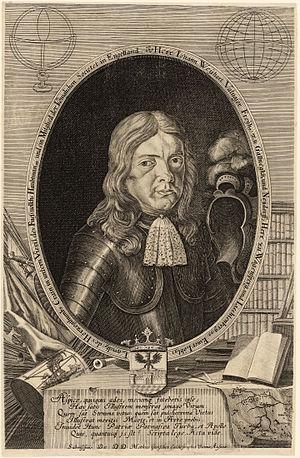
Janez Vajkard Valvasor ou Johann Weikhard Freiherr von Valvasor, baron de Gallenegg et Neudorff, seigneur de Wagensperg et Liechtenberg, baptisé le 28 mai 1641 et décédé le 19 septembre 1693 était un noble autrichien, érudit et polymathe, et membre de la Royal Society, qui se considérait comme « soldat » de profession.